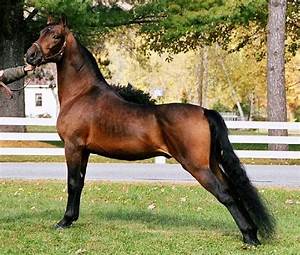
Label: cavallo